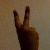
The image shows a hand gesture representing the number 2 in Indian Sign Language.